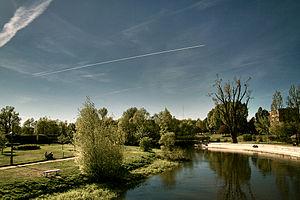
La Drwęca est une rivière du nord de la Pologne affluent de la Vistule.